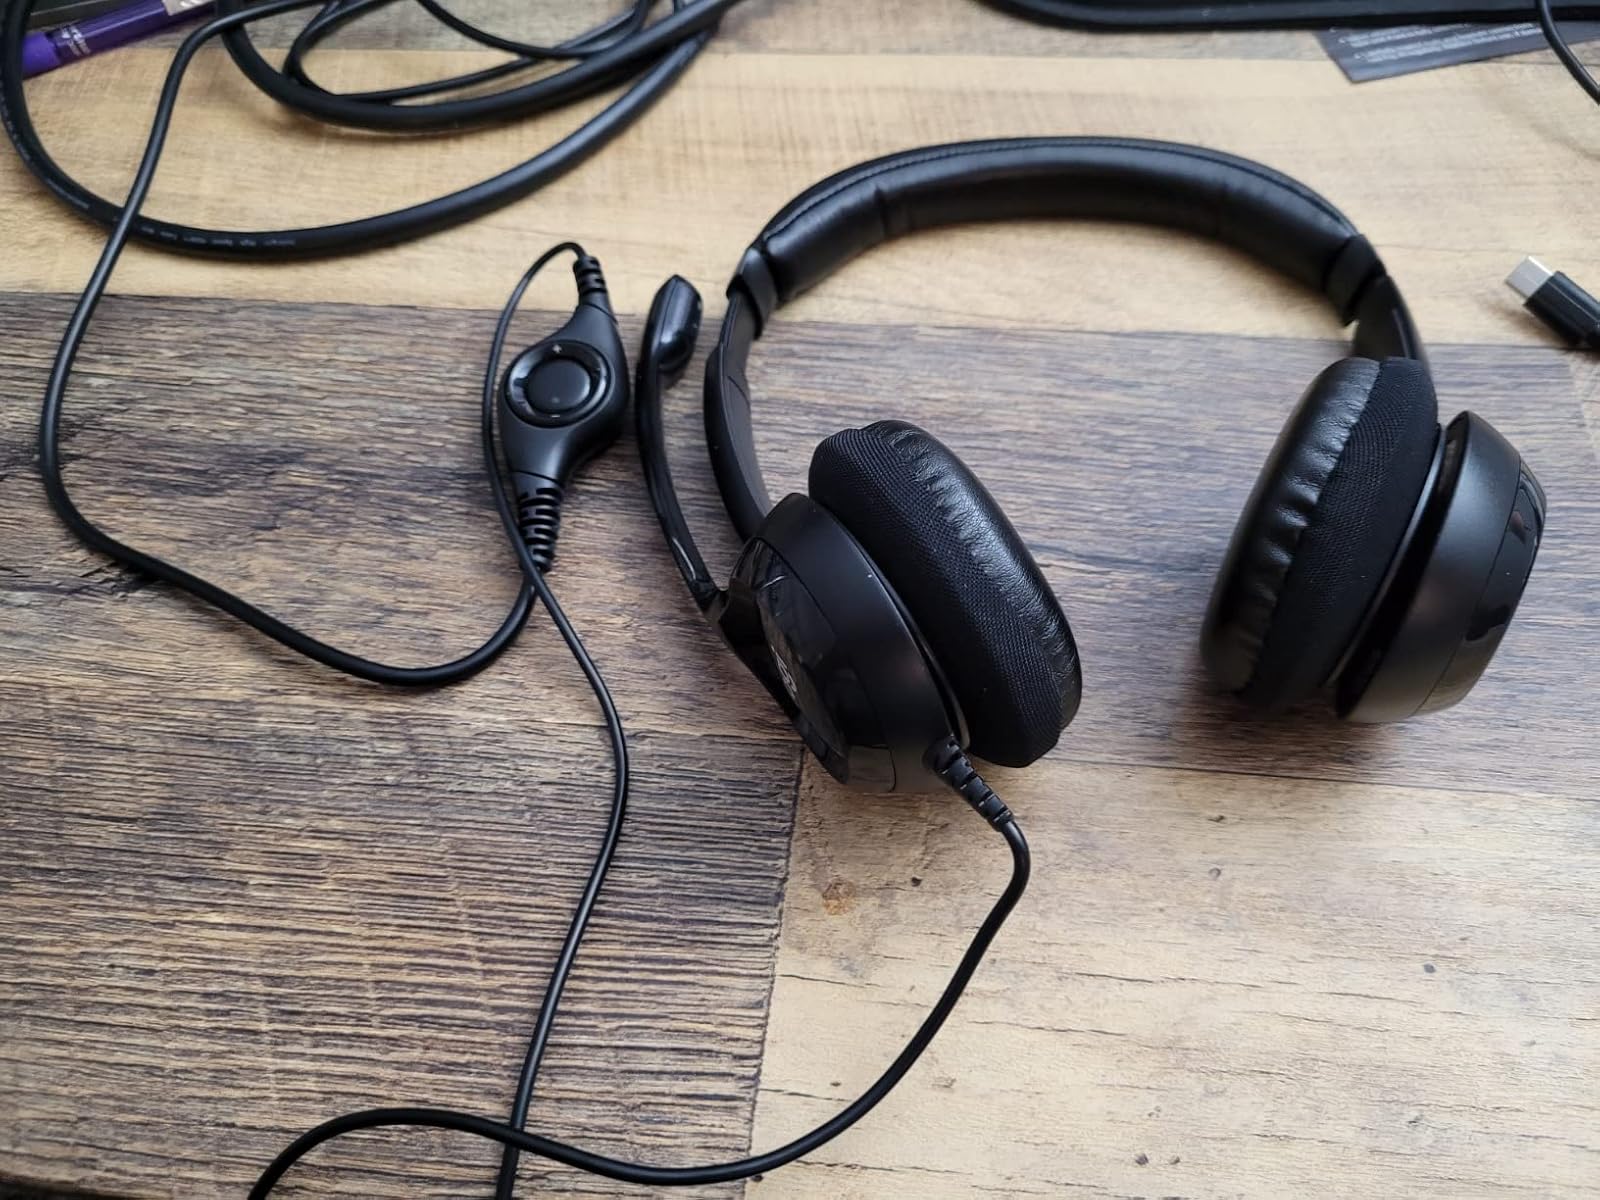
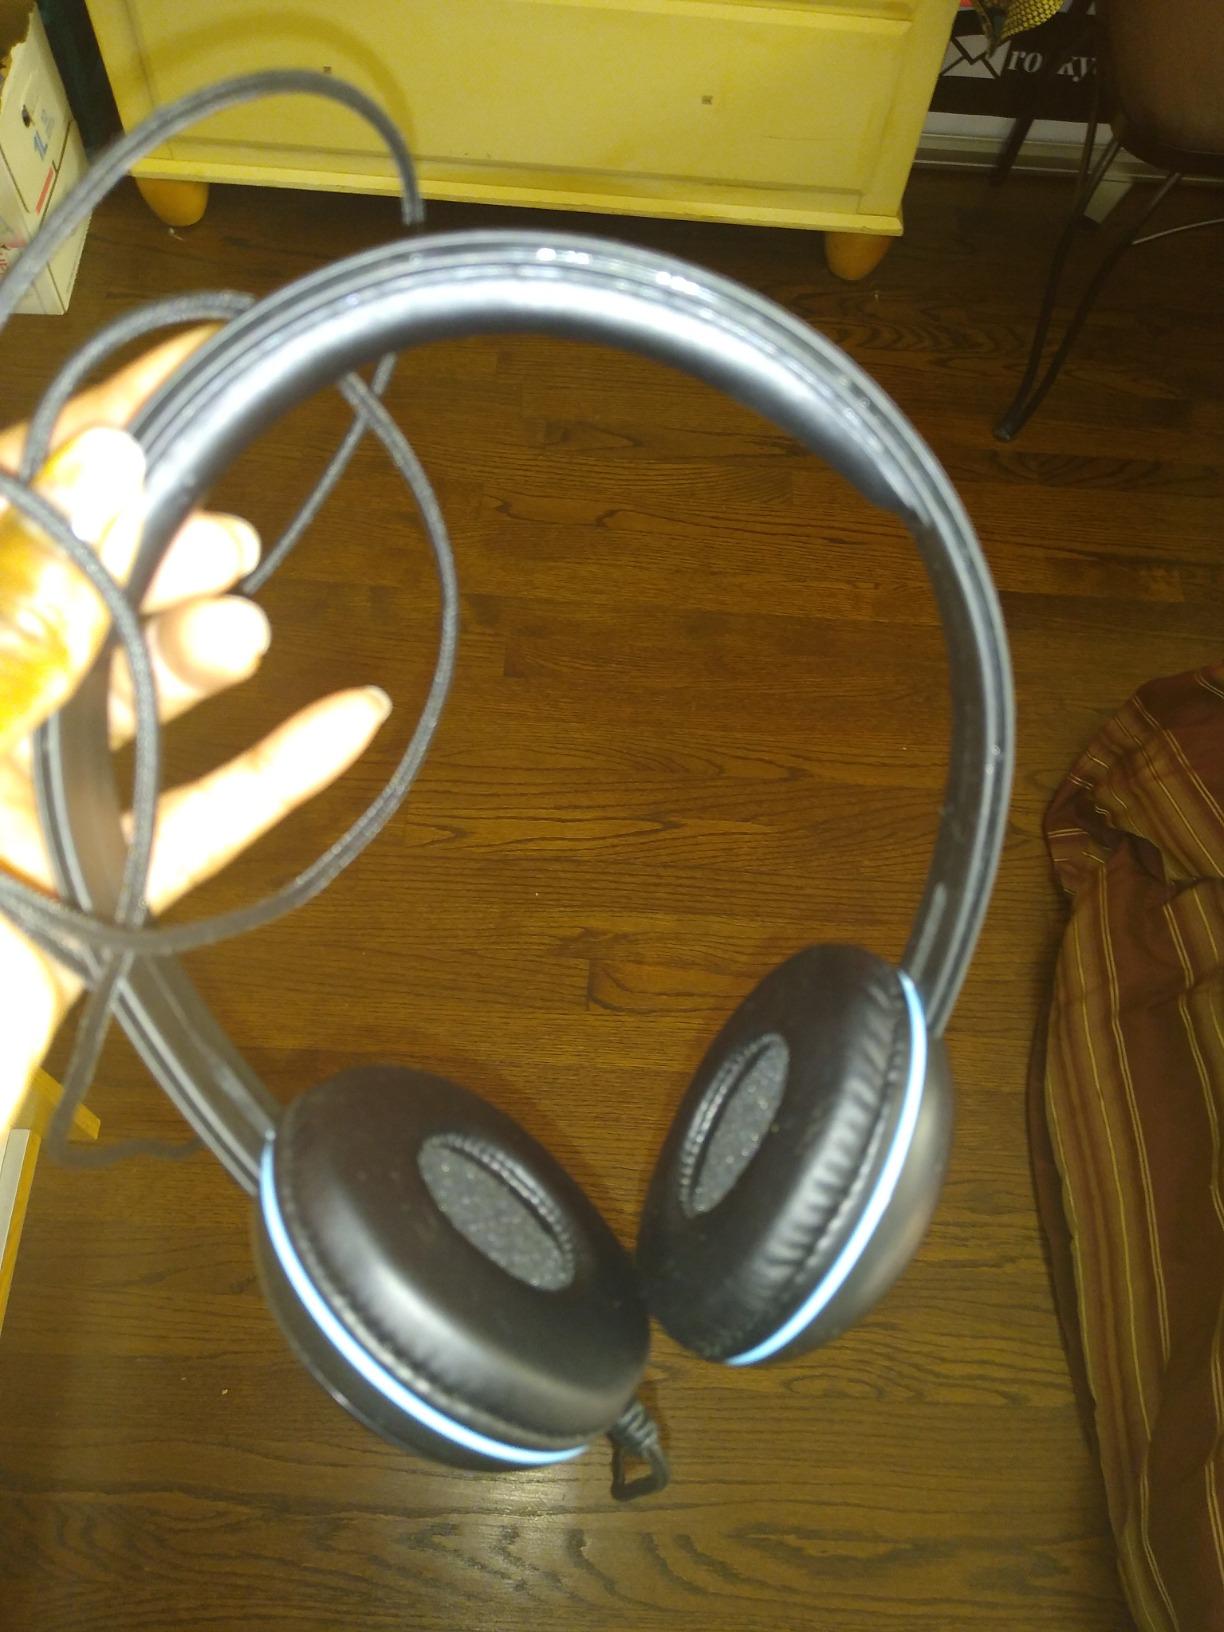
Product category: headphones
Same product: no